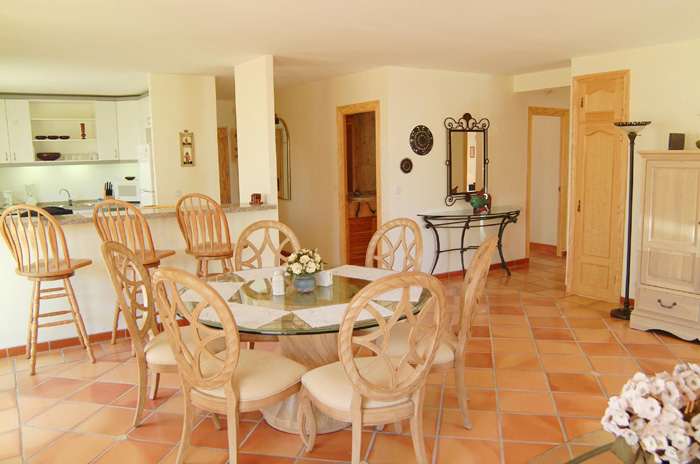
Room type: dining_room